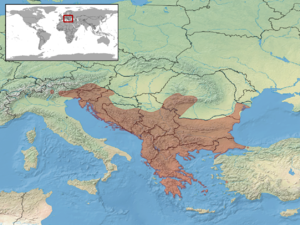
Vipera ammodytes, la Vipère ammodyte ou vipère cornue, est une espèce de serpents de la famille des Viperidae.